Anti-Peruvian sentiment

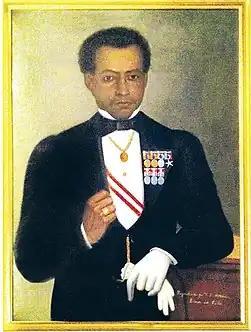
Bernardo de Monteagudo, trusted minister of the Protector of Peru, José de San Martín, who is accused of being a dark figure of liberal fanaticism and with Argentine and anti-Peruvian chauvinist overtones.

San Martín's intentions had been frustrated not only by the irruption of Simón Bolívar in the destiny of Independence, but also by the strong opposition that he encountered among some of the Peruvians themselves, and by the discredit that the errors and nonsense of Bernardo de Monteagudo (an obscure character who, in addition to being one of the main people responsible for the murders of Manuel Rodríguez and the Carrera brothers, was a convinced monarchist), perpetuated as one of the most disastrous characters for the history of the emancipation of America for his radical Jacobin tendencies. Between December 1821 and February 1822, Monteagudo issued a series of resolutions aimed at banishing, confiscating part of their assets and prohibiting the exercise of commerce to peninsular Spaniards who had not been baptized. Although there are no investigations about how many supporters of the king left Peru because of the serious episodes of its independence, as well as the political change itself that they did not want to recognize; some estimates point to between ten and twelve thousand. Ricardo Palma, in his historical study on Monteagudo, estimates the number of Spaniards expelled from Peru by his decision at 4,000 (despite the fact that many of these families were already integrated into the Peruvian nation during the miscegenation process, among them would be the expulsion of the Archbishop of Lima). According to Canadian historian Timothy E. Anna, these actions were "an unparalleled act of violence and unprecedented human rights abuse." It is very certain that this popular unrest was one of the causes for the riots that surrounded the dismissal of Monteagudo on July 25, 1822, since it was perceived, in the feelings of the Lima population of all social classes, as a very unfair act because it is an abuse against Spaniards who had lived in Peru for decades and who had an important social and economic role. According to Scarlett O'Phelan, Monteagudo's measures were about to generate the annihilation of the social group of merchants who were active in very important areas for the Peruvian economy (these being agriculture and, above all, mining). This was due to the fact that the large, small, and medium-sized owners (all expropriated without much difference) were responsible for managing the most vital aspects of the viceroyalty's economy. It is also known that battalions of Argentine origin generated complaints from the civilian population due to the "havoc and exhortations" they carried out on the farms, devastating the crops and even attacking (sometimes seriously injuring) a large part of the members of the Peasant, who worked the land.